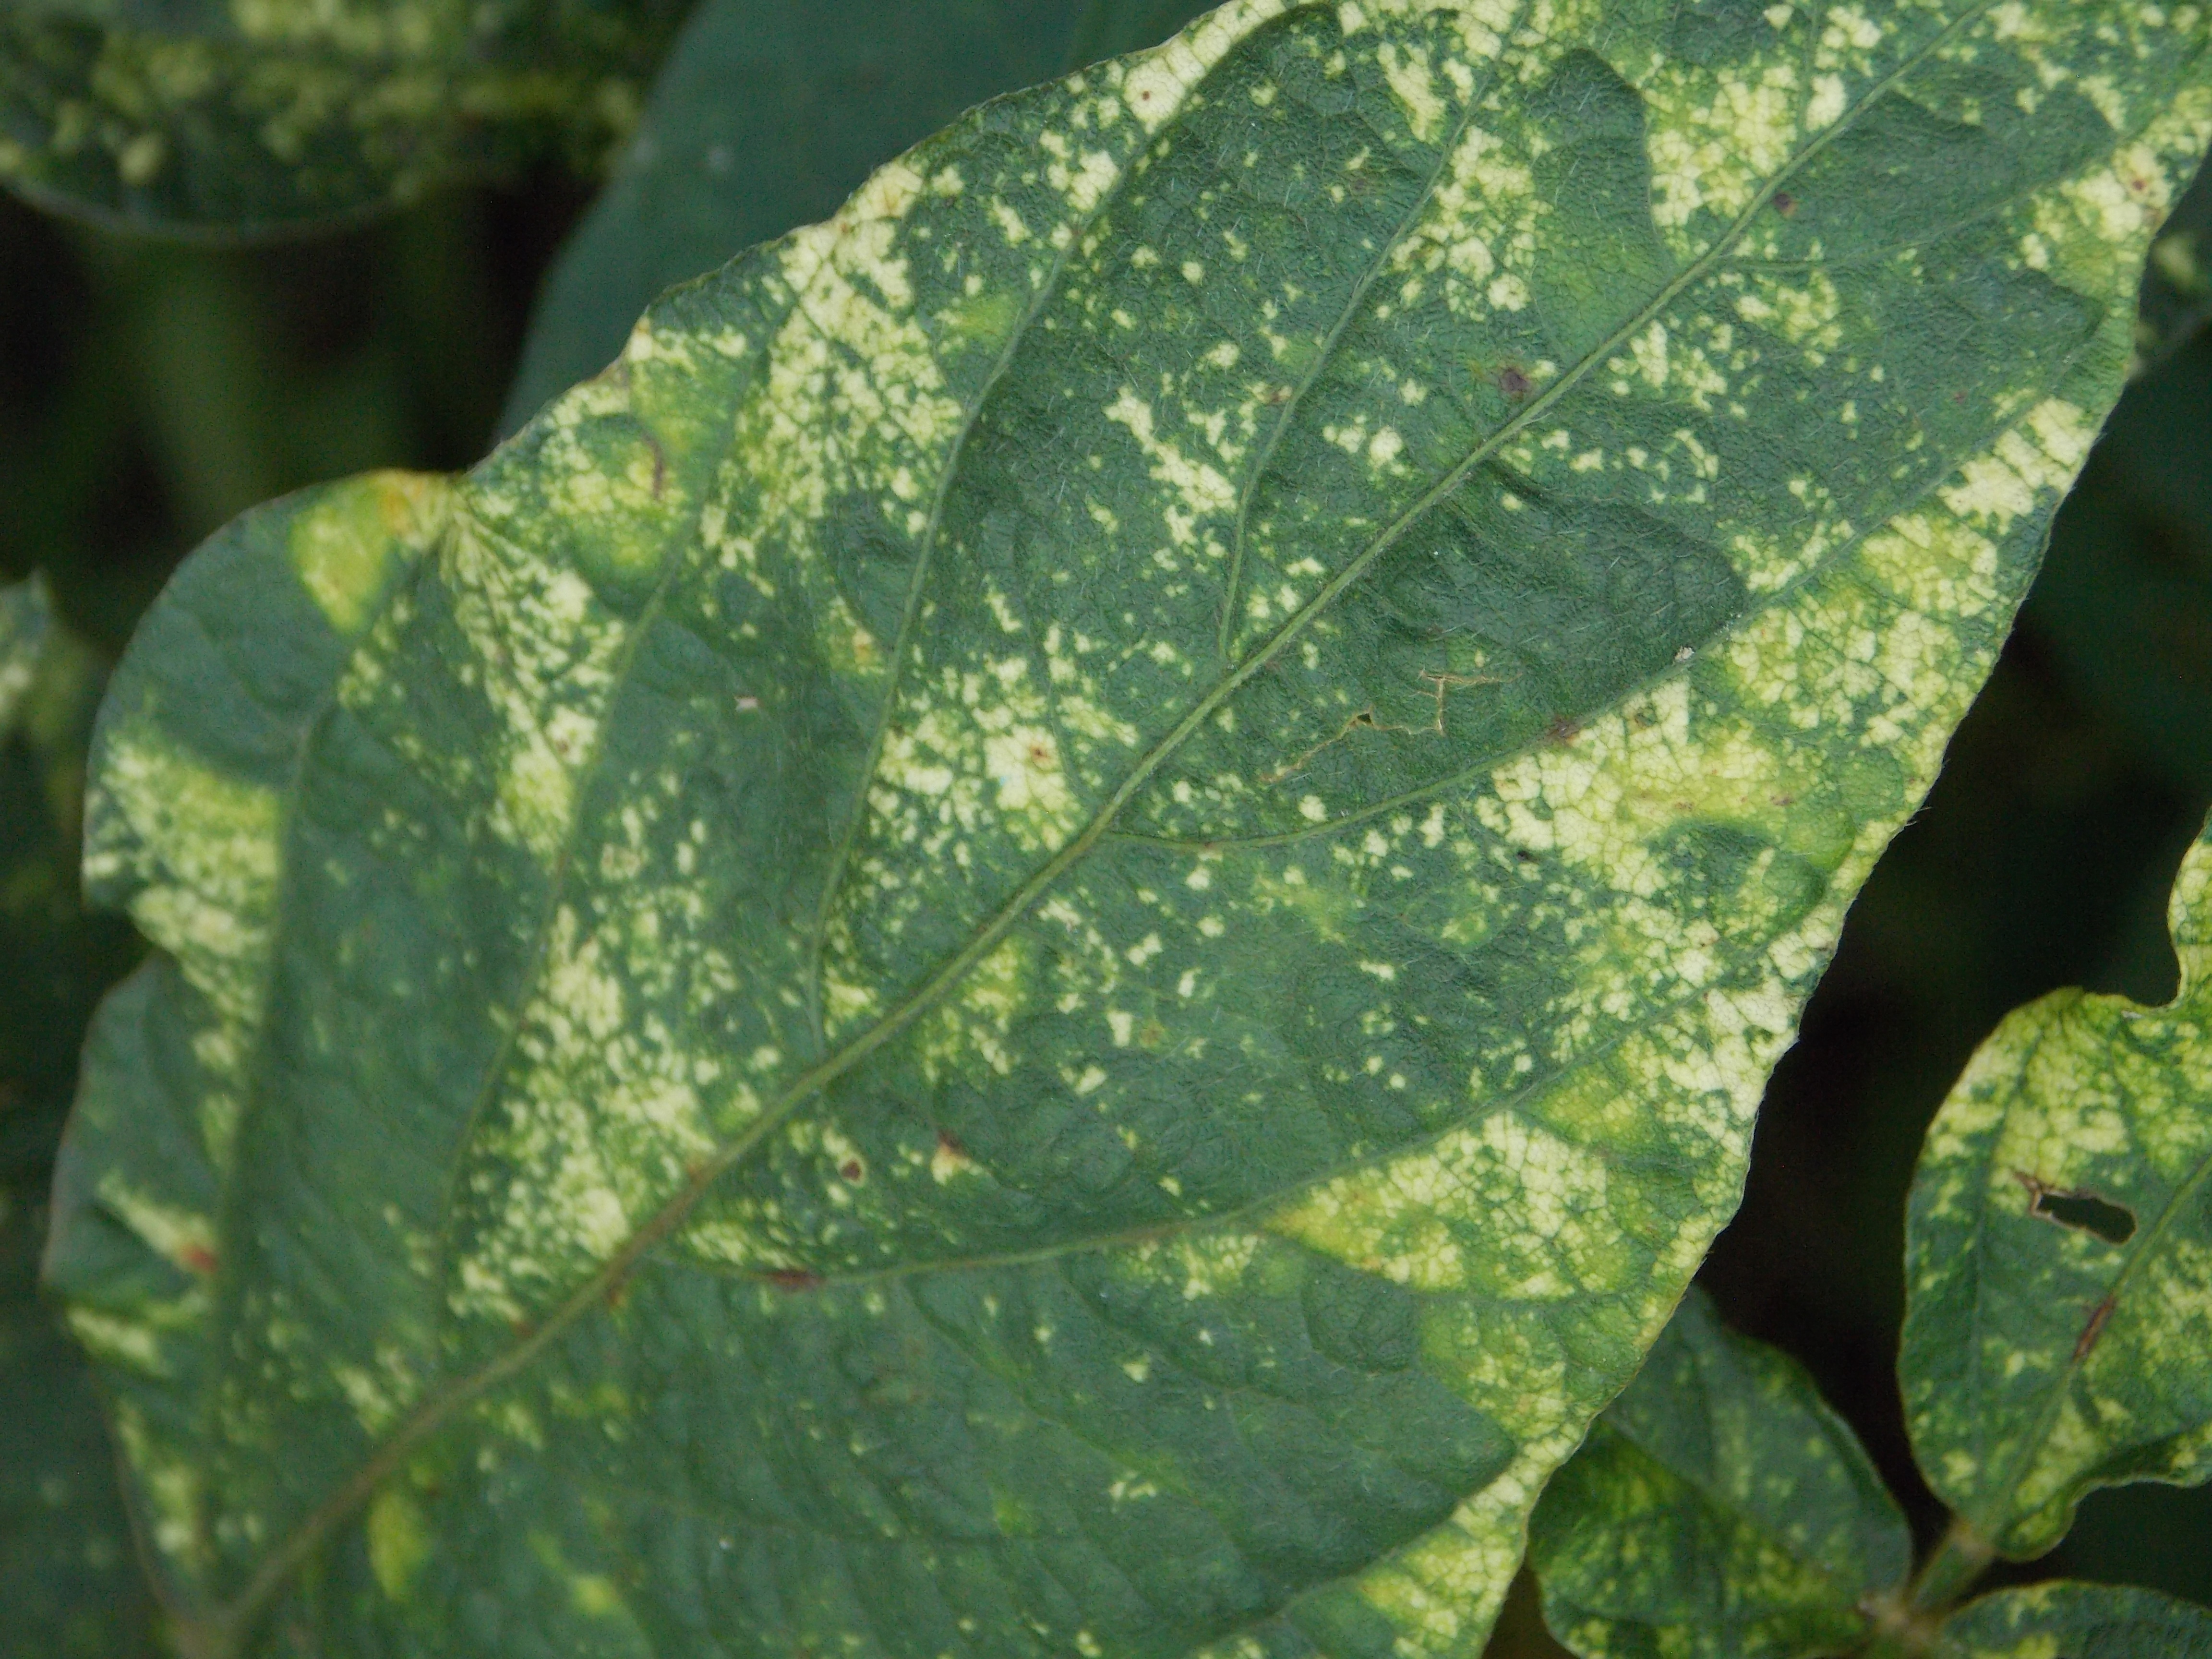
Label: Disease